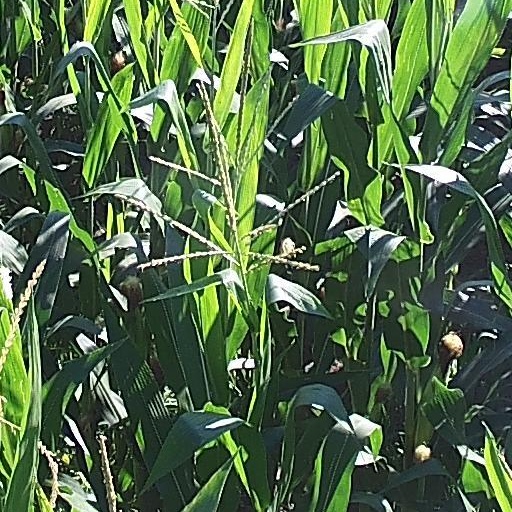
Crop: maize; corn